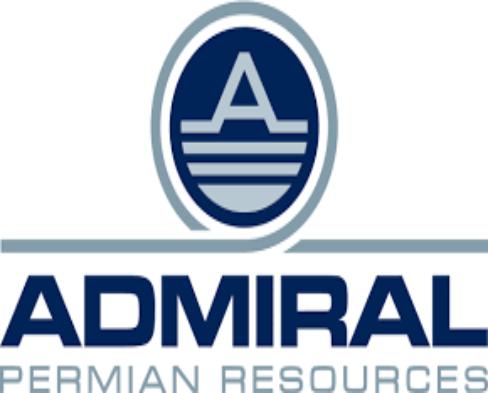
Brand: Admiral
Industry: Clothes